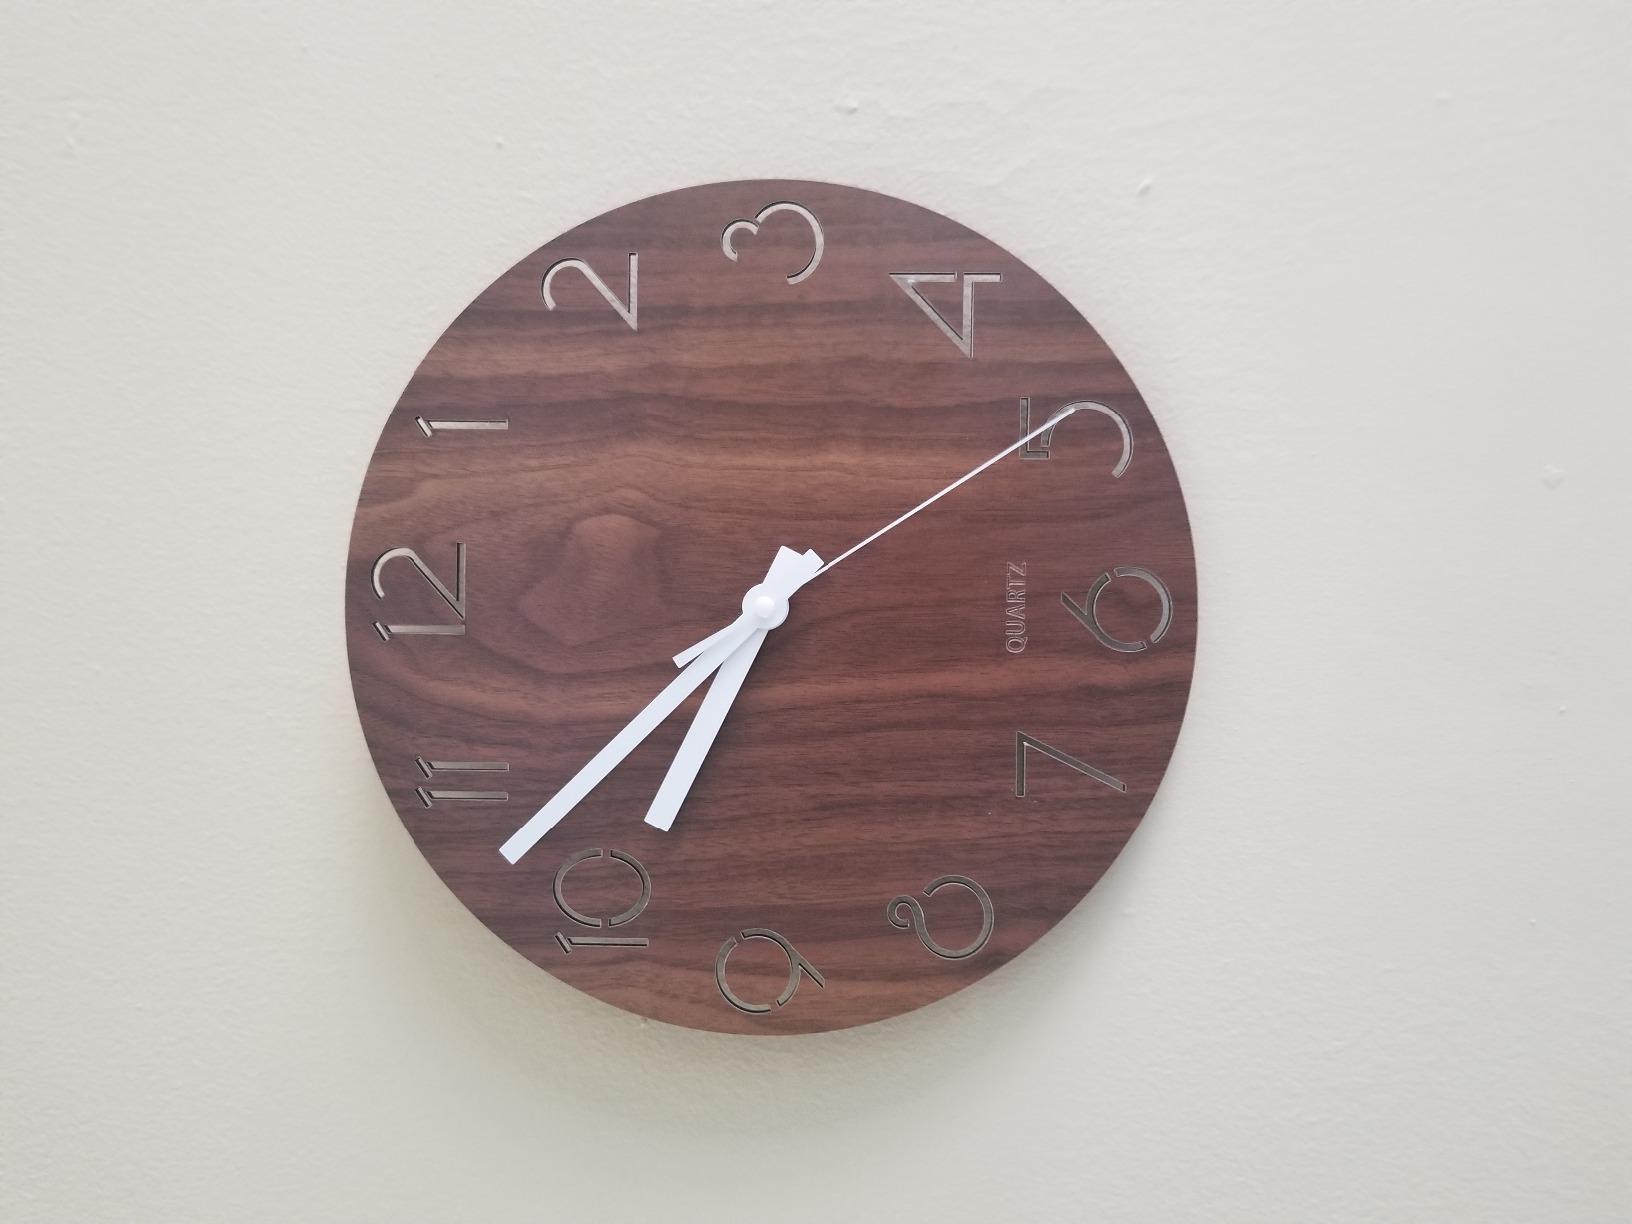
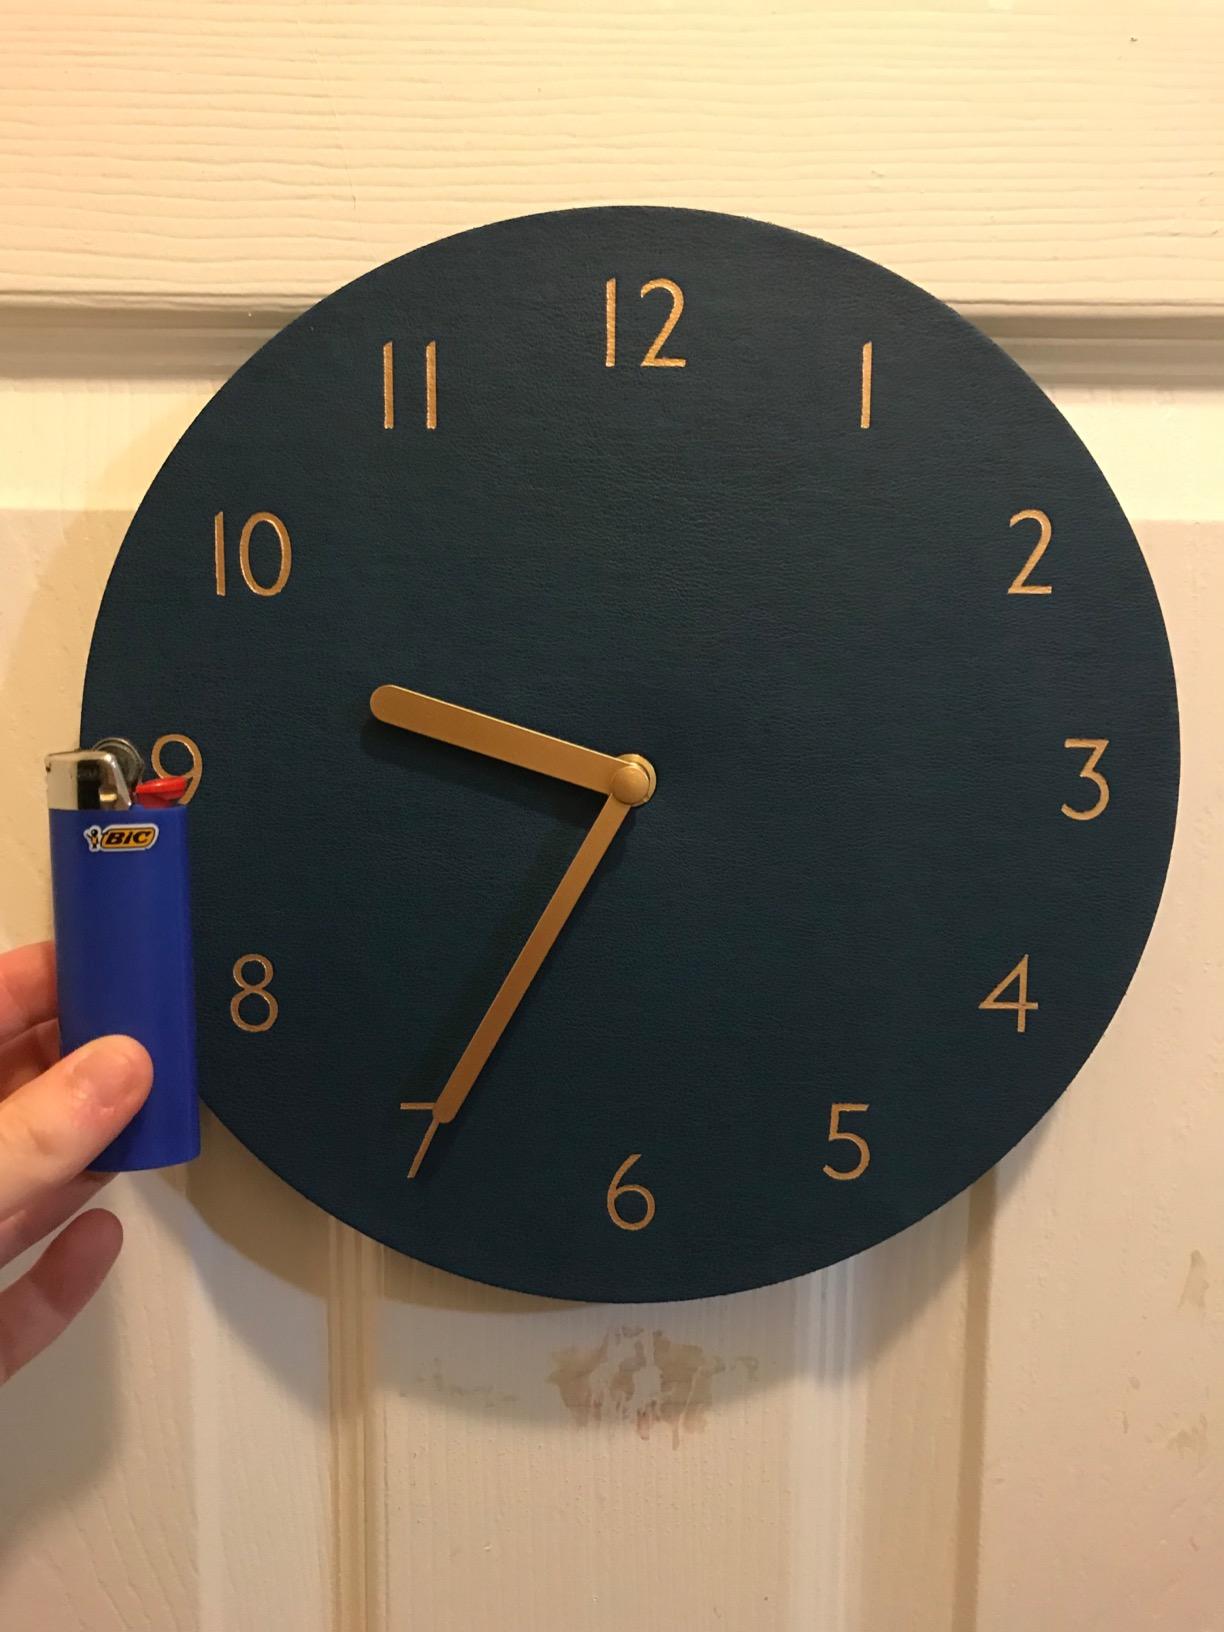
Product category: clock
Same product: no